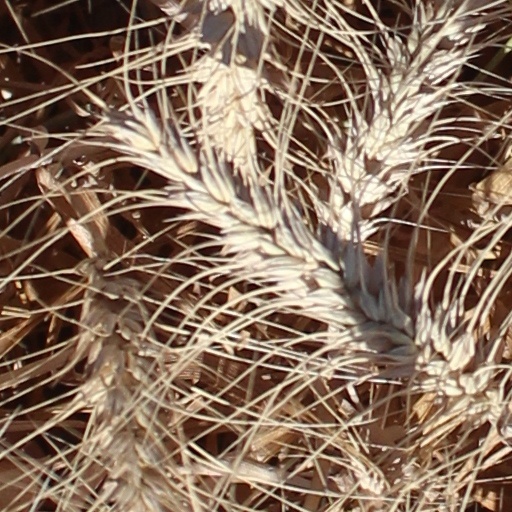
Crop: wheat